Jimmy John Liautaud

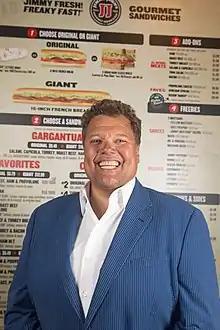
Liautaud in 2018

In January 2007, Liautaud selected Weston Presidio, a private-equity firm, to help acquire better locations for the expanding company. Weston Presidio bought a 33% stake in the company, and during the first year closed on over 100 real estate deals.